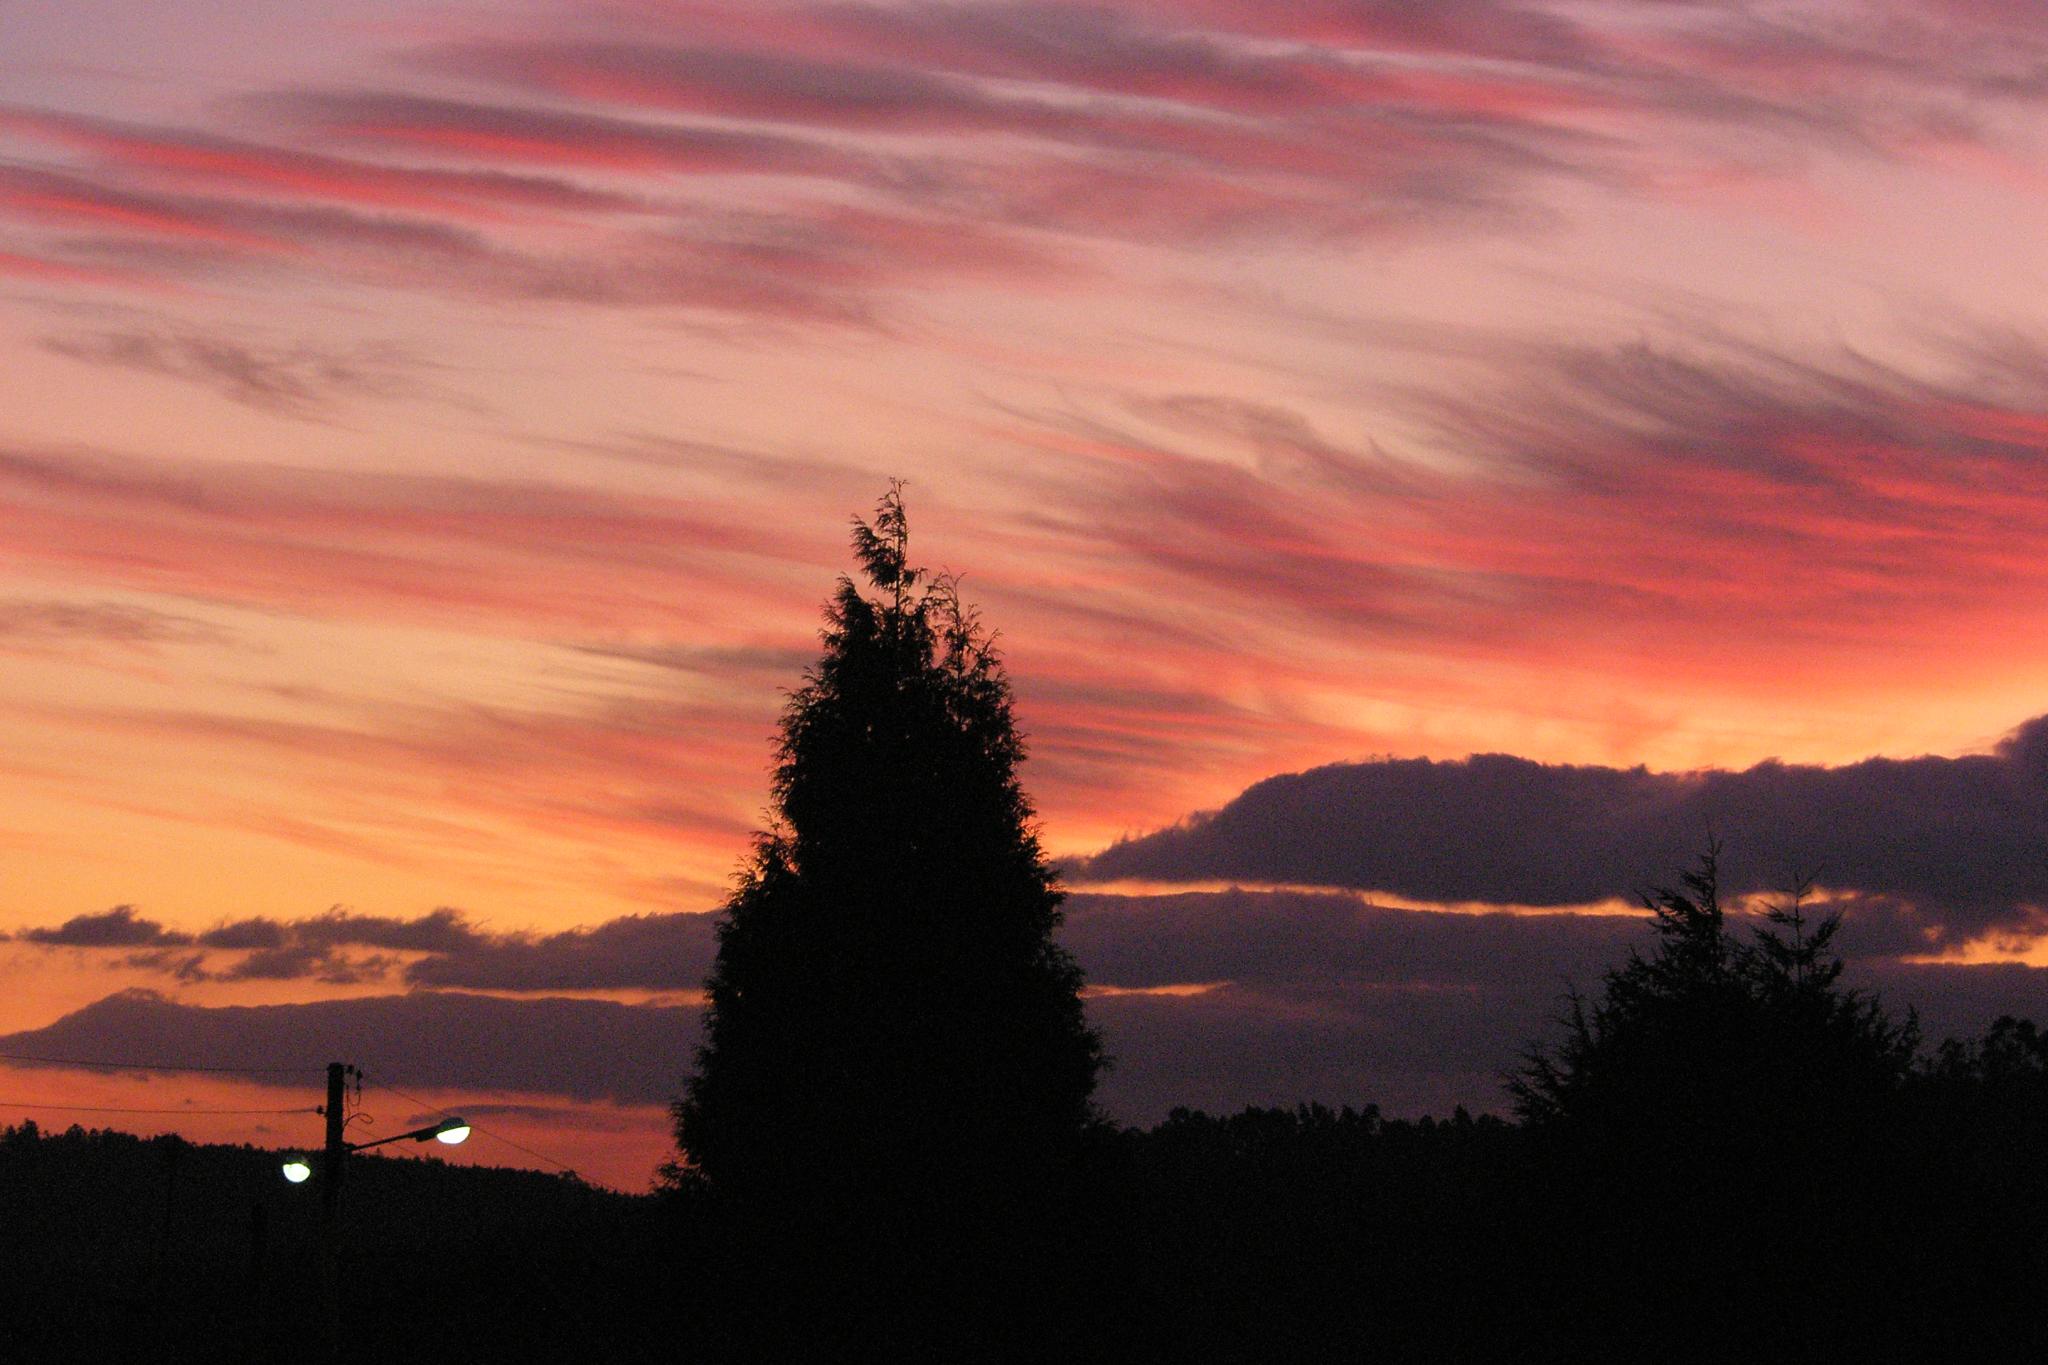
horizon, cloud, sky, sunrise, sunset, field, morning, dawn, atmosphere, dusk, evening, ggl1, gphoto, spainscenarysunset, afterglow, red sky at morning